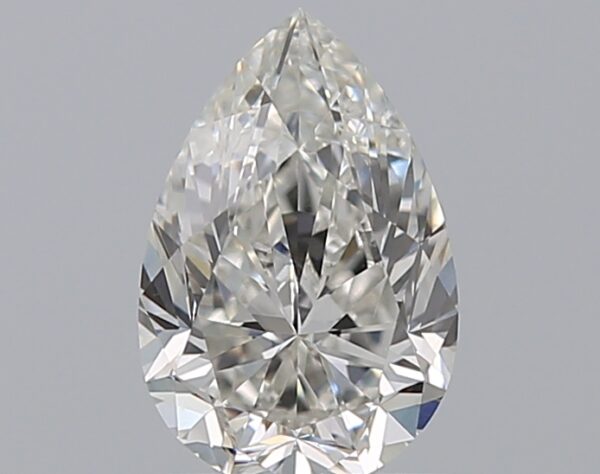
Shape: pear
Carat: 0.9
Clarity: VS2
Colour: H
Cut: GD
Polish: EX
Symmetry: VG
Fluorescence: N
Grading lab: GIA
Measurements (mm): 7.89 x 5.25 x 3.47